The Girl's House

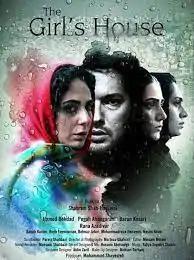
Film poster

The Girl's House is a 2015 film directed by Shahram Shah Hosseini, written by Parviz Shahbazi and produced by Mohammad Shayesteh and starring Hamed Behdad, Baran Kowsari, Pegah Ahangrani and Rana Azadivar.